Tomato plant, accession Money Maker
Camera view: vertical (180 deg); turntable rotation: 150 degrees
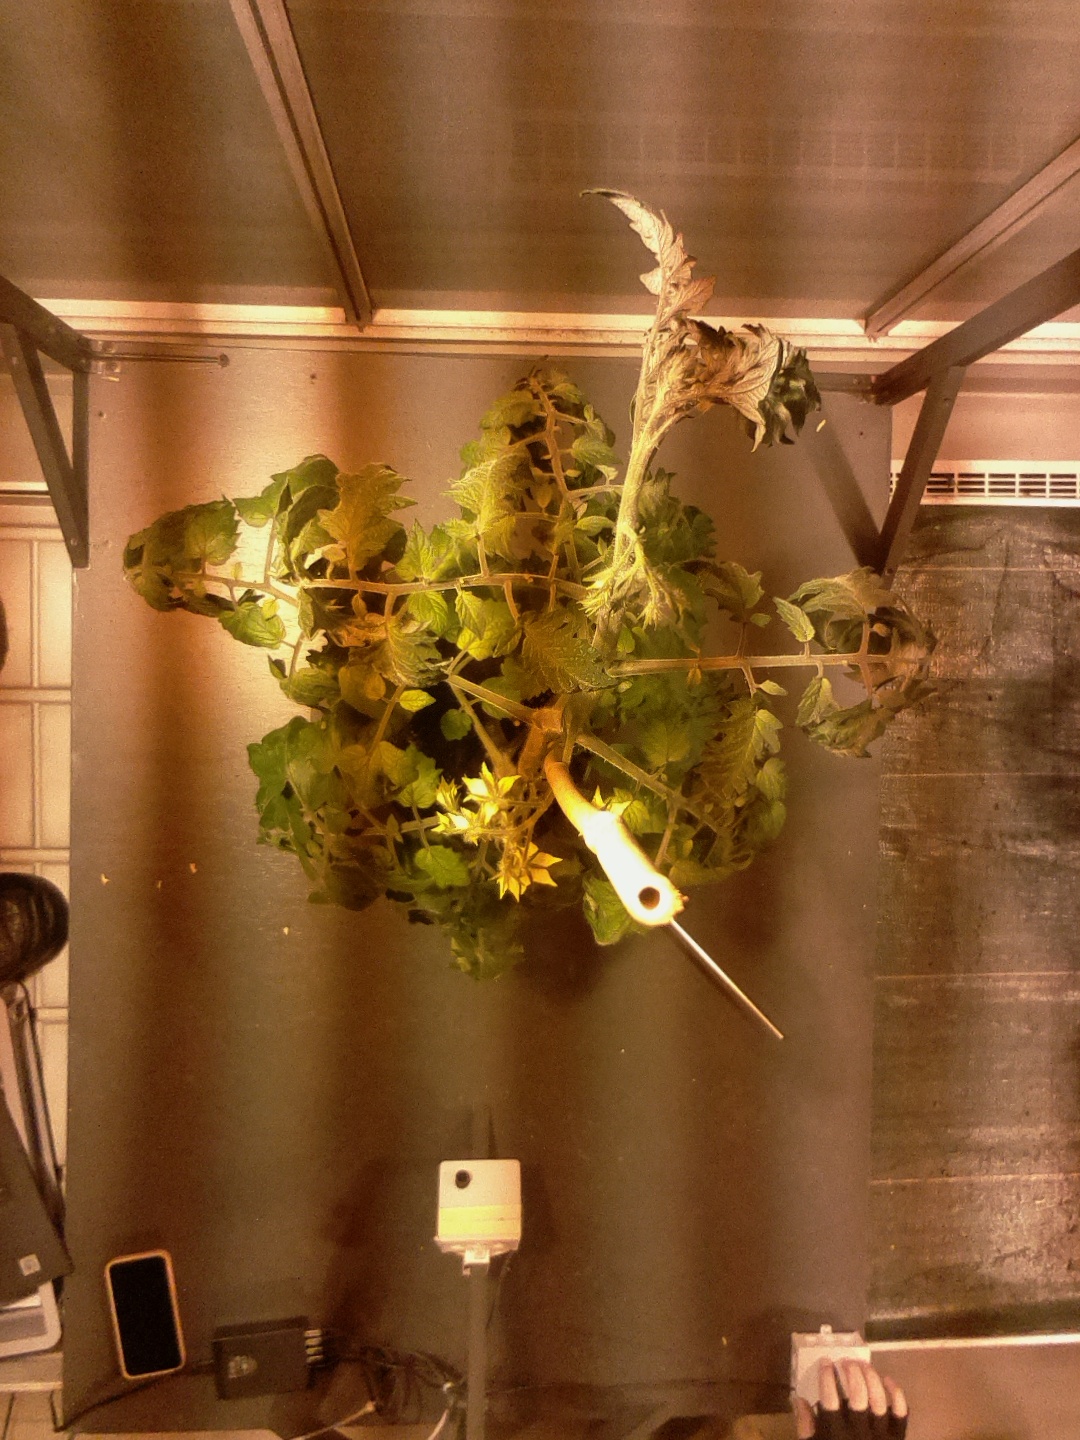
BBCH growth stage 69: End of flowering, 90%-100% of flowers open, more petals falling